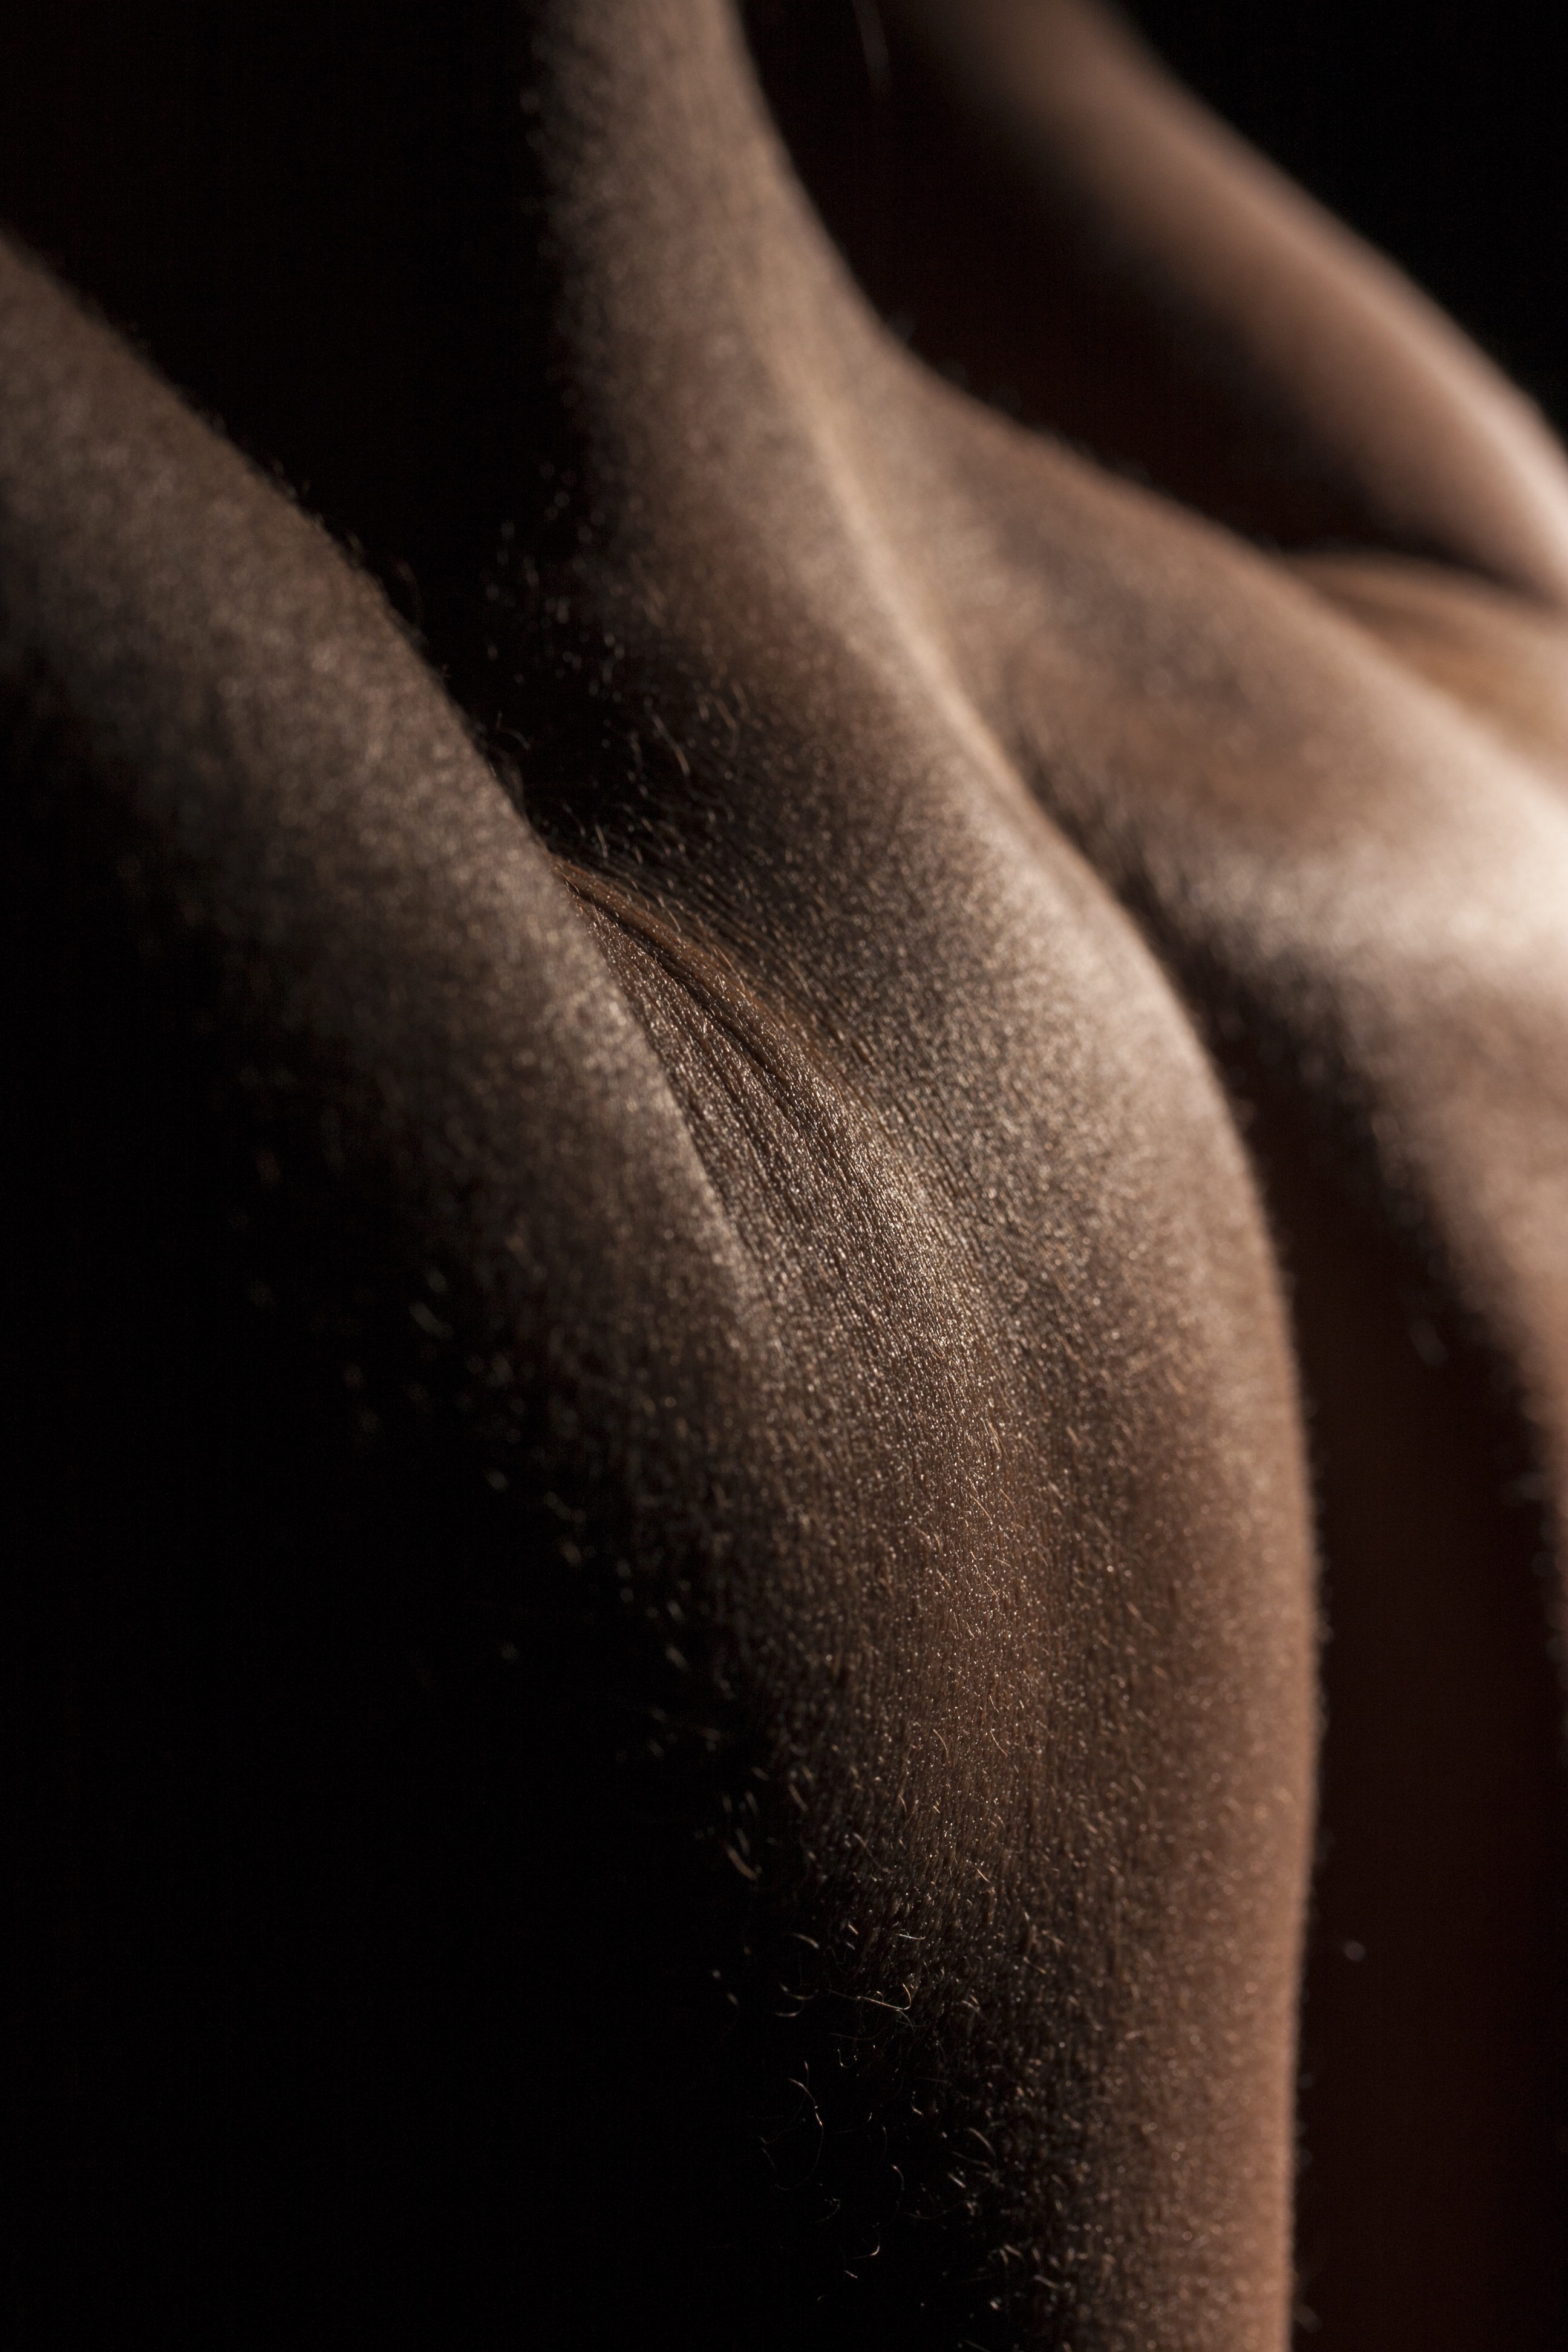
hand, light, black and white, photography, leg, model, shadow, studio, darkness, black, monochrome, arm, modern, close up, human body, exposure, back, eye, skin, beauty, passion, sexy, organ, naked, body, contact, macro photography, young girl, aesthetics, sense, the young woman, monochrome photography, young model, women's